Dimitri Vegas & Like Mike

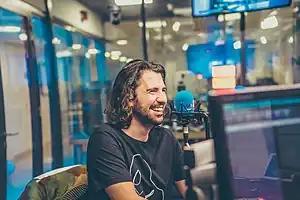
Dimitri Vegas

3 Are Legend is a supergroup consisting of Dimitri Vegas & Like Mike and American DJ Steve Aoki. The trio have performed together at several music festivals such as TomorrowWorld, Tomorrowland, Creamfields, Ultra Music Festival and Untold. They officially first performed under the 3 Are Legend alias at the 2014 edition of Ultra Music Festival.